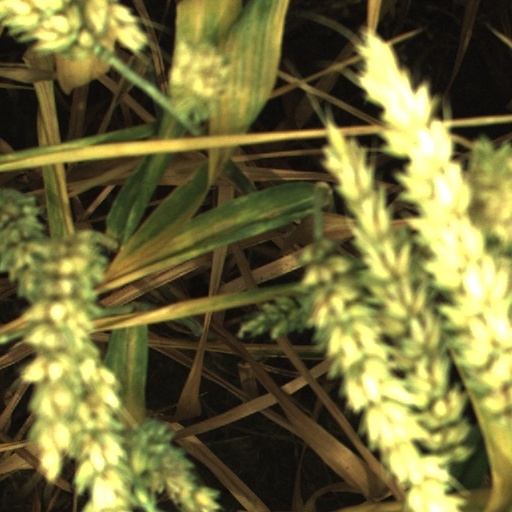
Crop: wheat